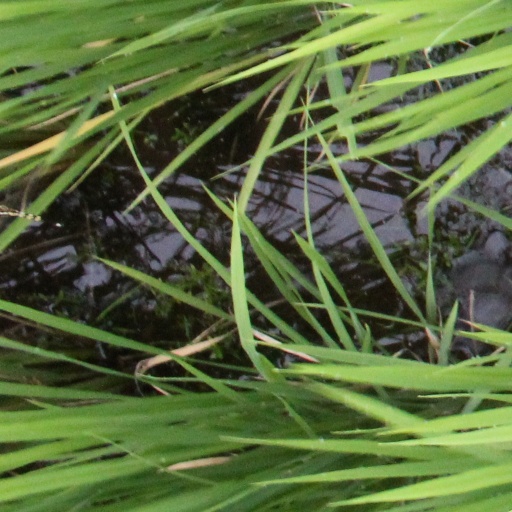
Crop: rice